I'm in Love with a Monster

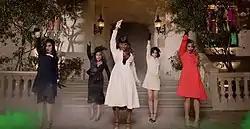
The members of Fifth Harmony dressed in 1940s style attire, dancing in front of a hotel in reminisence of a Halloween theme.

The video begins with a static television screen showing the group's name before interchanging clips from the "Hotel Transylvania 2" movie and individual takes of the girls inside a hotel. The setting is Halloween themed with skulls, candles and dim lighting throughout the area. All girls then stand in front of a hotel, with different colored suitcases and each wearing coats while dancing. Lauren then sings as she holds a rotary dial telephone in her hand. The scene intensifies as rapid shots of the girls appear on screen. Synchronized choreography is performed by all the girls, in front of the hotel. Interchanged scenes consist of movie clips and Normani and Dinah behaving in a seductive way as the monsters make their way towards the halls.